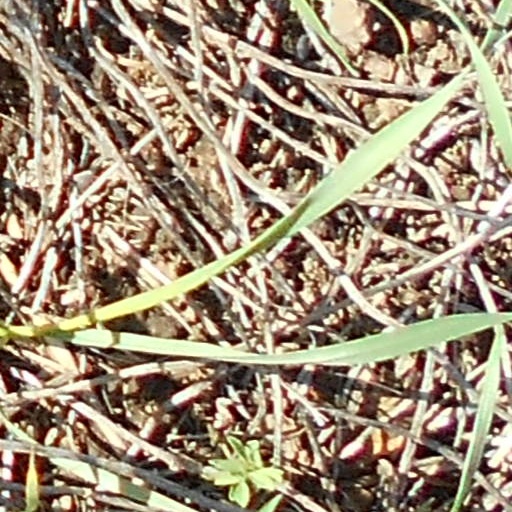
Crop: wheat